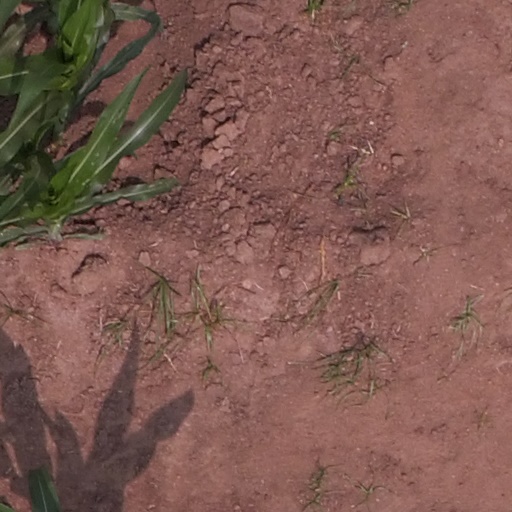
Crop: maize; corn